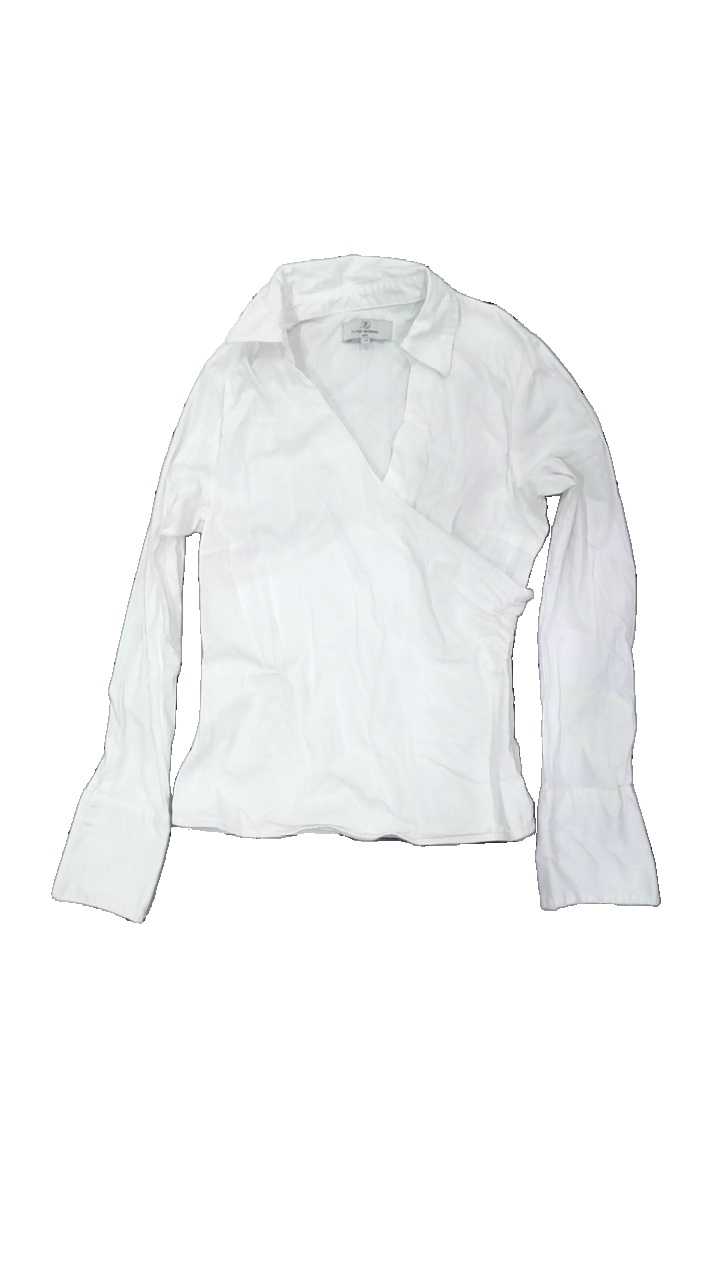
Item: Blouse (Ladies)
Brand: Flash
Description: vit blus med fläckar i armhålorna
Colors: White
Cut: Regular
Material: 100% cotton
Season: All
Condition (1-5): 3
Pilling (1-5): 5
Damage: fläck armhåla
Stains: Major
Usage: Export
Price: <50